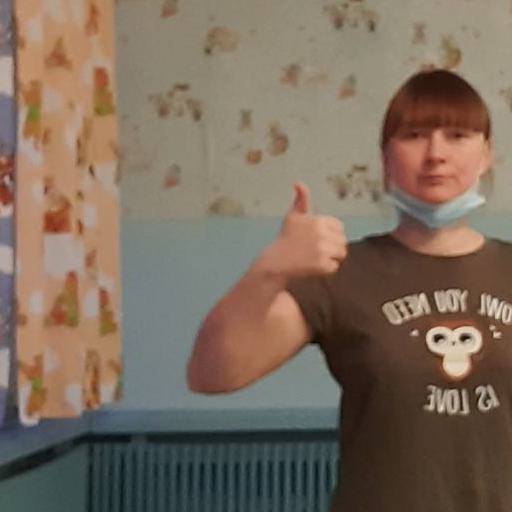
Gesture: like